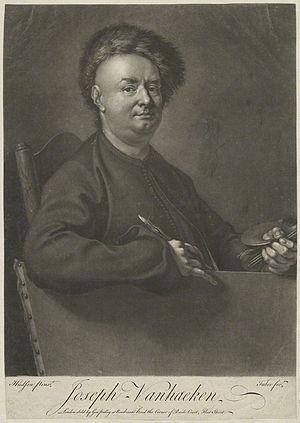
Joseph van Aken est un peintre de portrait flamand et peintre de drapés qui passe l'essentiel de sa carrière en Angleterre. Connu pour son habileté dans les tissus de peinture, il est employé comme peintre de costume par de nombreux artistes de premier plan.